Blair Swannell

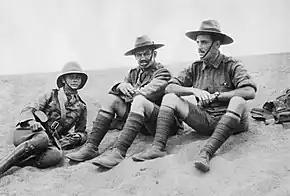
Major B. I. Swannell (center) in Egypt in 1915. On his right is future VC recipient Alfred Shout.

Already in the Australian Army, with the outbreak of the First World War, Swannell transferred to the Australian Imperial Force, retained his rank of captain, and was posted to Egypt, travelling on the SS "Afric" on 18 October 1914, arriving in Egypt on 3 December 1914.